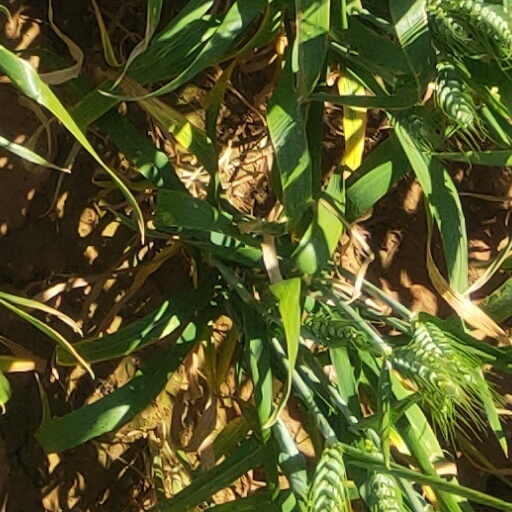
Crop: wheat